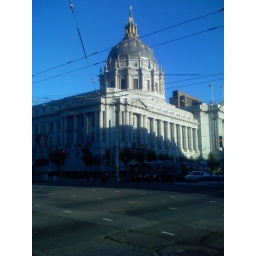
The blue sky above City Hall